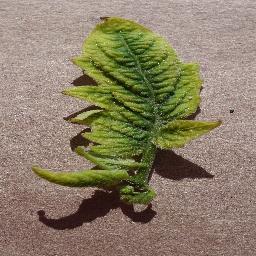
Label: Tomato___Tomato_Yellow_Leaf_Curl_Virus